Ada Nilsson

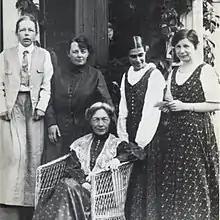
1920s Left to right: Elisabeth Tamm, Ada Nilsson, Kerstin Hesselgren (sitting), Honorine Hermelin and Elin Wägner

Nilsson and Julia Kinberg, another physician, founded a feminist organization, Frisinnade Kvinnor, in 1914. She was a member of the Liberal Women's National Association.